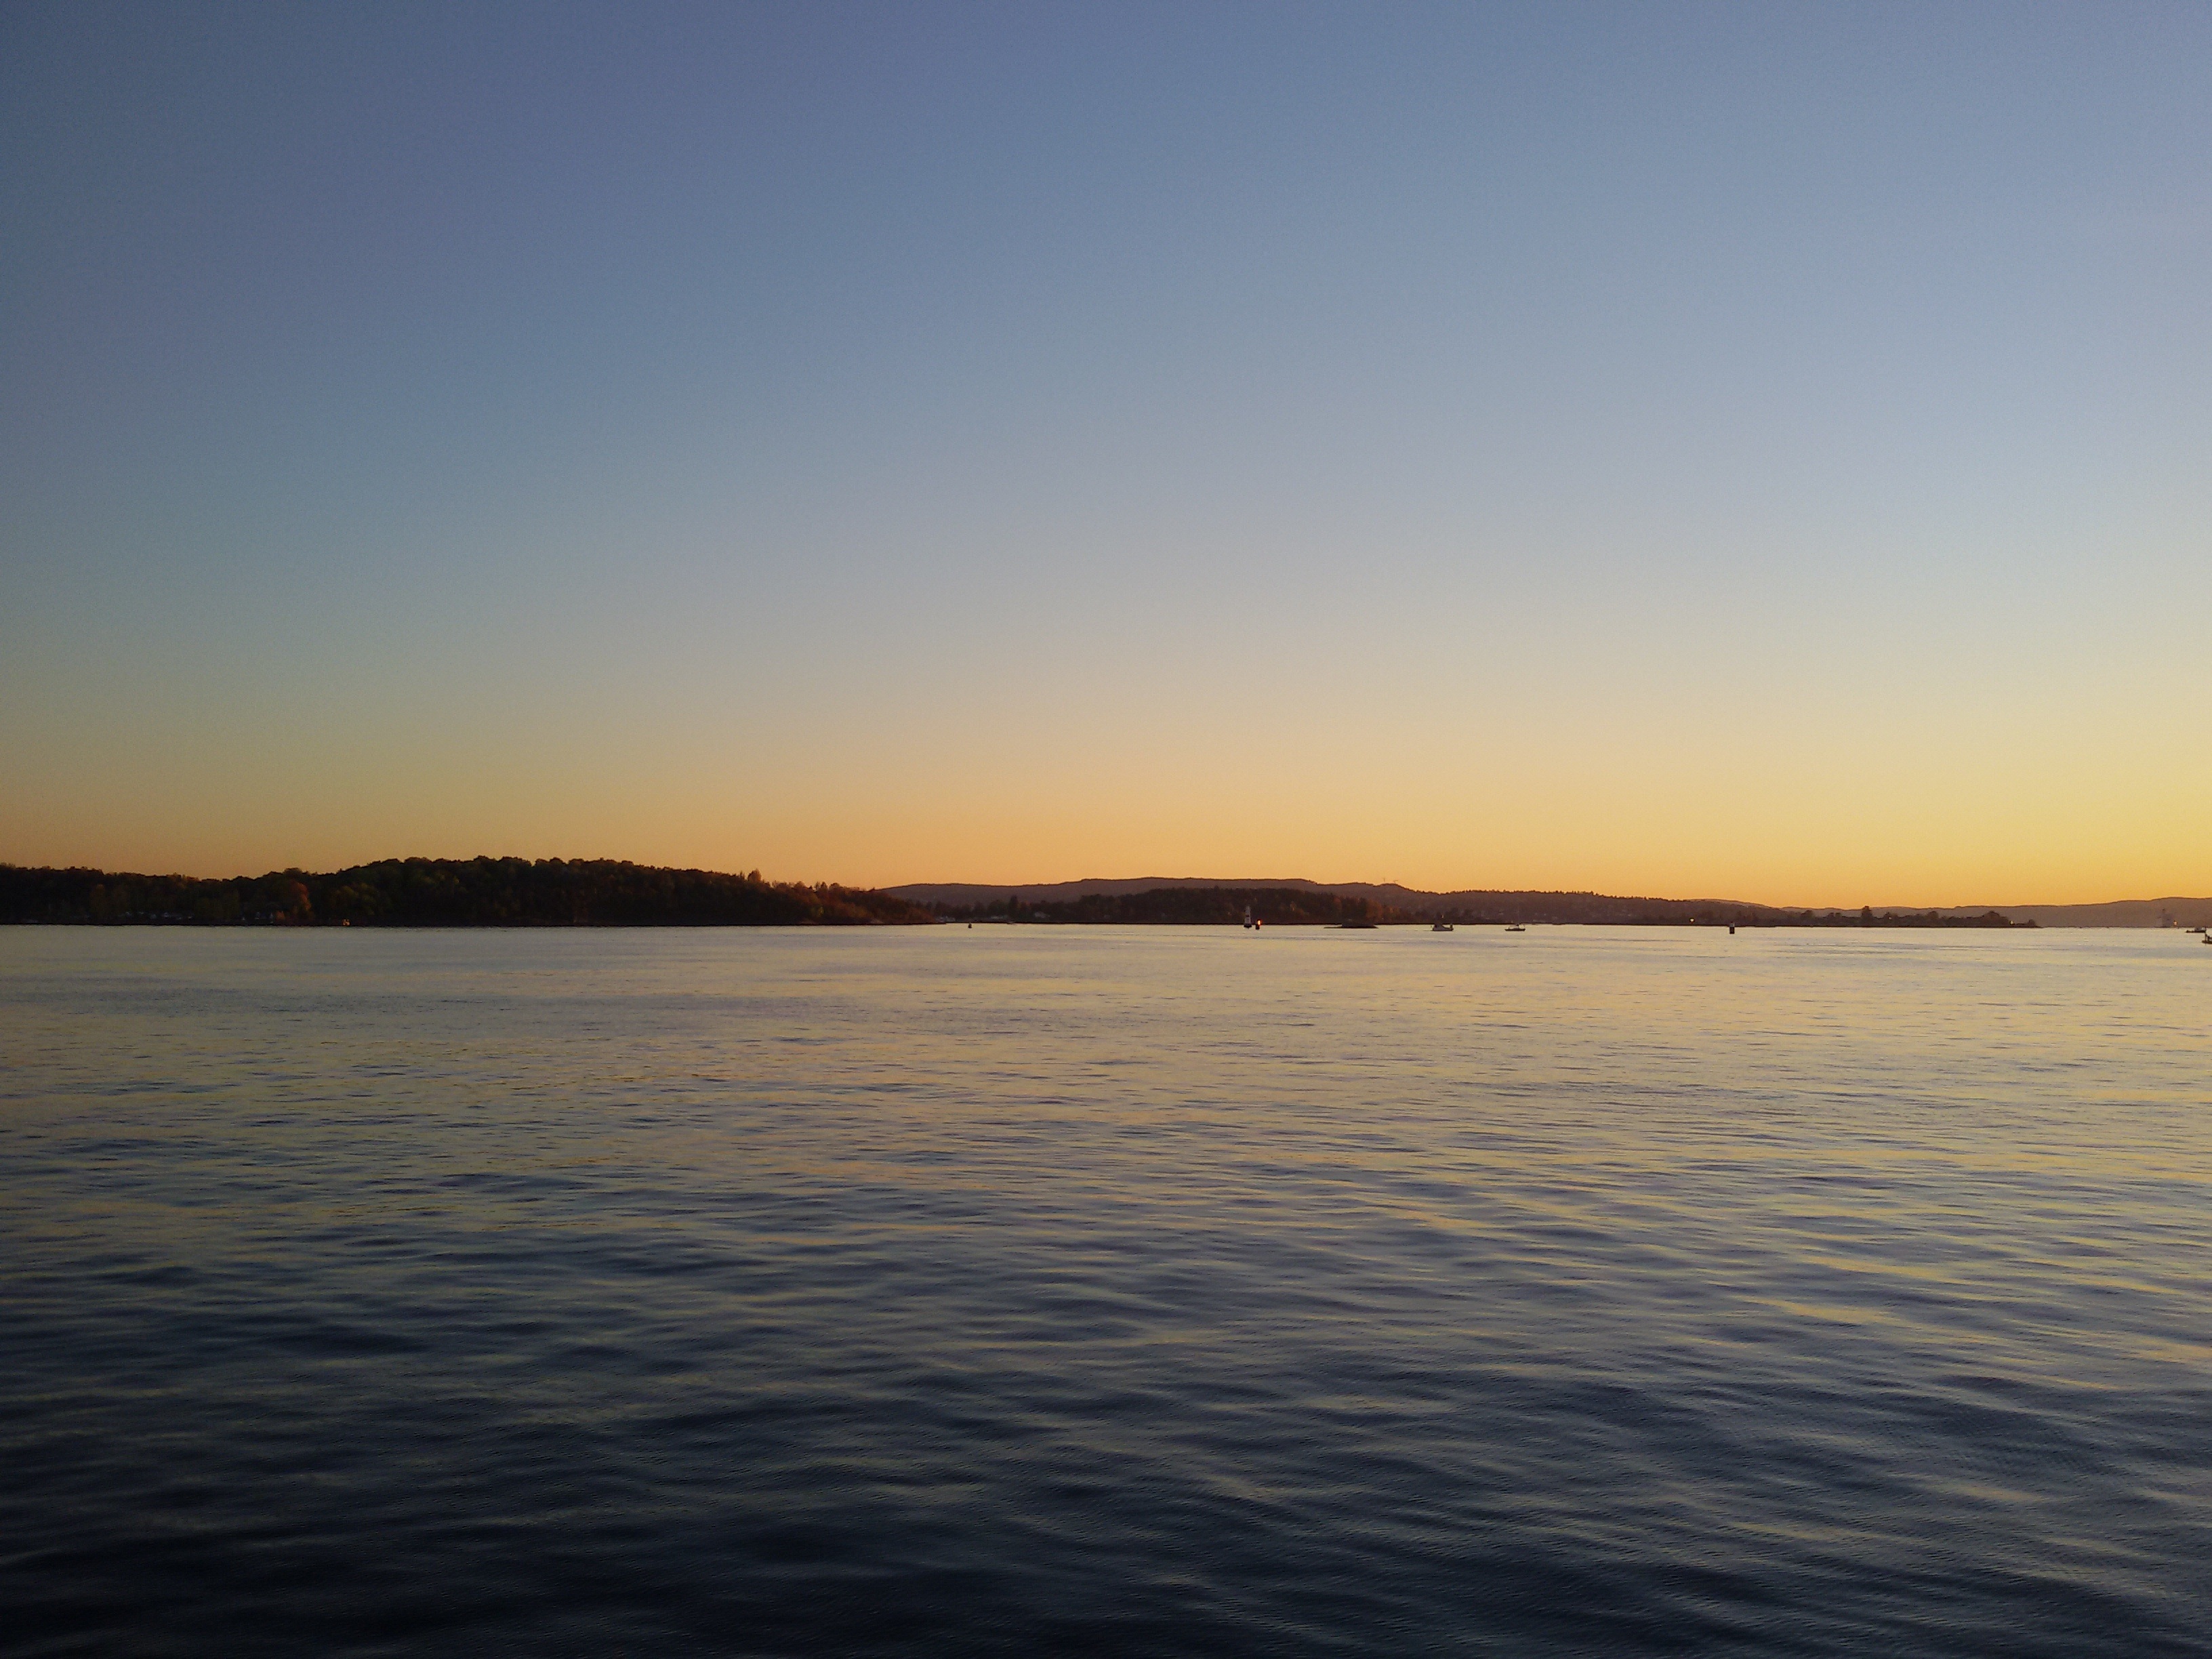
sea, coast, water, ocean, horizon, sun, sunrise, sunset, sunlight, morning, shore, wave, lake, view, dawn, dusk, evening, reflection, bay, body of water, loch, oslo, afterglow, atmospheric phenomenon